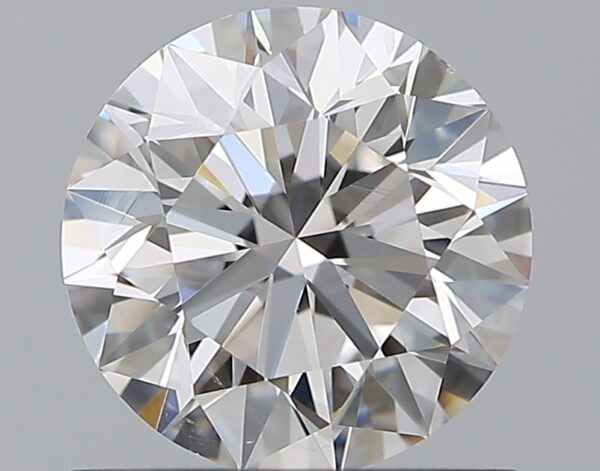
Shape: round
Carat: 0.9
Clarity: VS2
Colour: E
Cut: EX
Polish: EX
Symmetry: EX
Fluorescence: N
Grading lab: GIA
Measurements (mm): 6.13 x 6.16 x 3.85